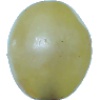
Label: Grape White 1